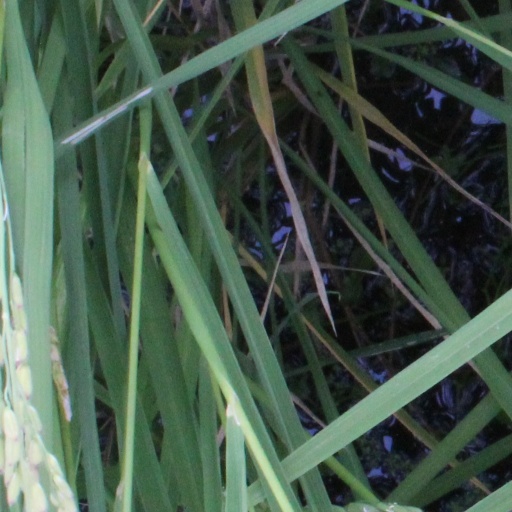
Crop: rice